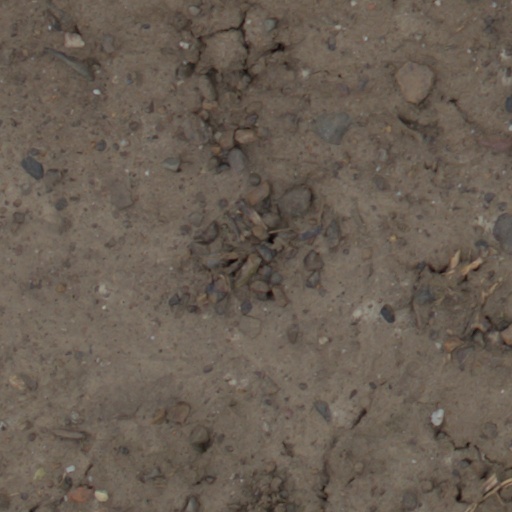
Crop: wheat